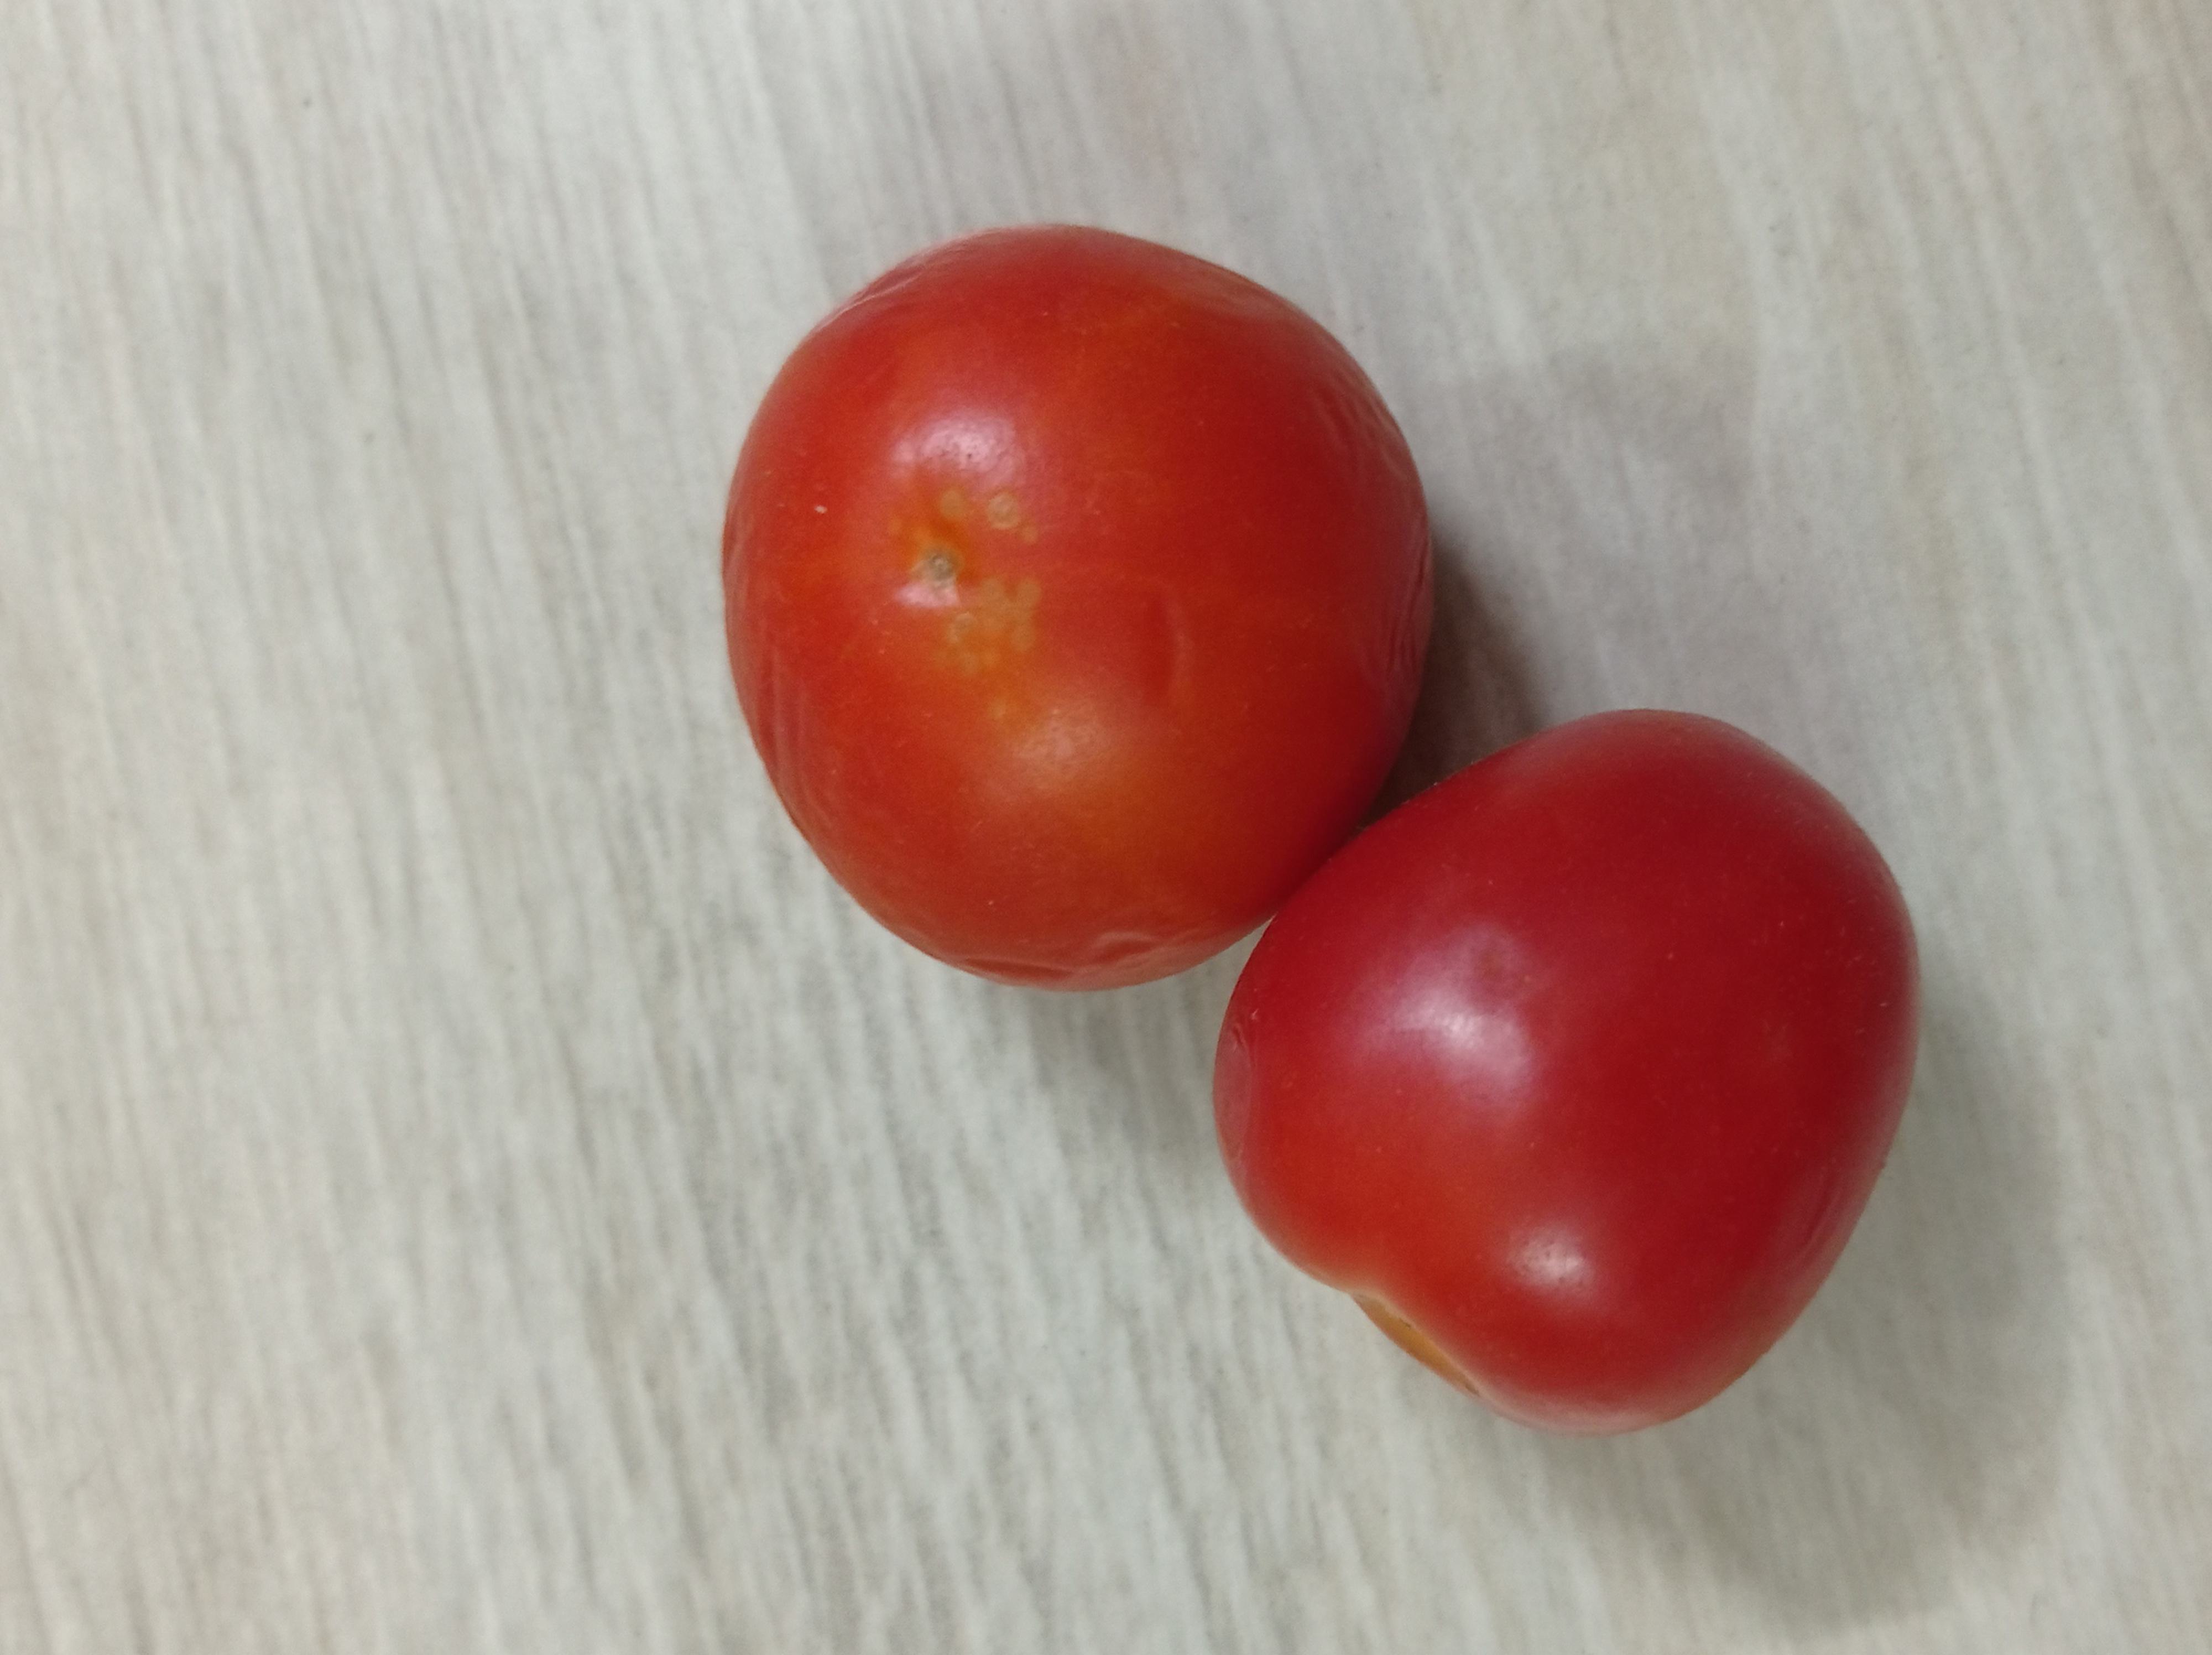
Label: Fresh